Anatole Hulot

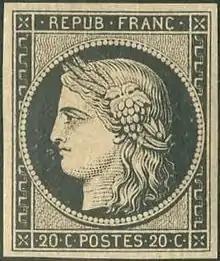
First French stamp designed by Antole Hulot

In 1848, he was chosen to make the first postage stamps of France, to be issued on 1 January 1849. From 1848 to 1851, the entrepreneur Hulot worked in a "": the French postal administration was responsible for the financial risks and paid for all necessary expenses which Hulot must prove (Barre's drawings and engravings, manufacturing of the printing material, the printer and his workers, paper, ink and gum). A decree transformed the "régie" into a firm on 7 April 1851. Hulot was then the owner responsible for all risks and benefits, but the galvanos and matrix remain State property. He was paid 1.50 franc for each thousand stamps ordered and delivered to the postal administration.